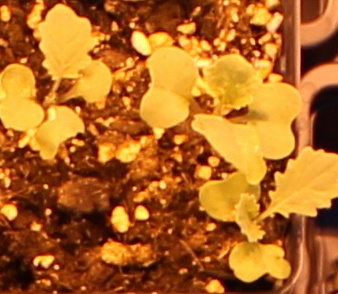
Label: Canola